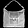
Label: Bag